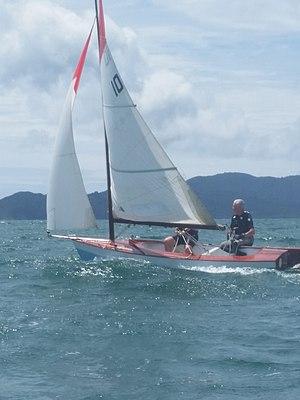
The Legend of Zelda: The Wind Waker est un jeu d'action-aventure développé par la division Nintendo EAD et publié par Nintendo sur GameCube le 13 décembre 2002 au Japon, puis en mars 2003 en Amérique du Nord et en mai 2003 en Europe. C'est le dixième jeu de la franchise The Legend of Zelda.